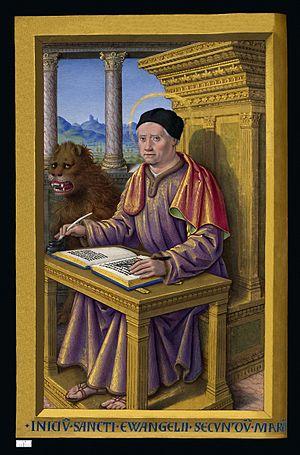
Saint Marc l'évangéliste, miniature extraite des Grandes Heures d'Anne de Bretagne, Reine de France (1477-1514).
Les évangélistes, au nombre de quatre pour les évangiles canoniques, sont les auteurs supposés des Évangiles de Matthieu, Marc, Luc et Jean. Les évangélistes ne se présentent pas par leur nom dans leurs œuvres et il n'existe aucune preuve que les titres sont bien les originaux. Les chercheurs modernes estiment donc plus sûr d'affirmer que les auteurs de ces textes furent anonymes, et que leurs noms furent attribués aux récits par les générations suivantes de chrétiens.
La Triptyque de la Vierge avec les deux saints Jean est un tableau attribué au peintre français Jean Bourdichon conservé au musée San Martino au sein de la Chartreuse San Martino à Naples. C'est la seule peinture dont l'attribution à l'artiste tourangeau fait consensus. Les raisons de sa présence en Italie n'ont pas été déterminées avec précision.
Marcel Lajeunesse, né en 1942 à Mont-Laurier, est un bibliothécaire, professeur et historien québécois. Il est reconnu pour sa contribution dans le domaine de l'histoire du livre et des bibliothèques au Canada.